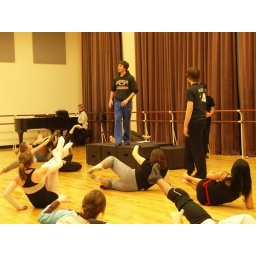
That's me in the gray pants on the floor in an awkward position. Man, that hurt...